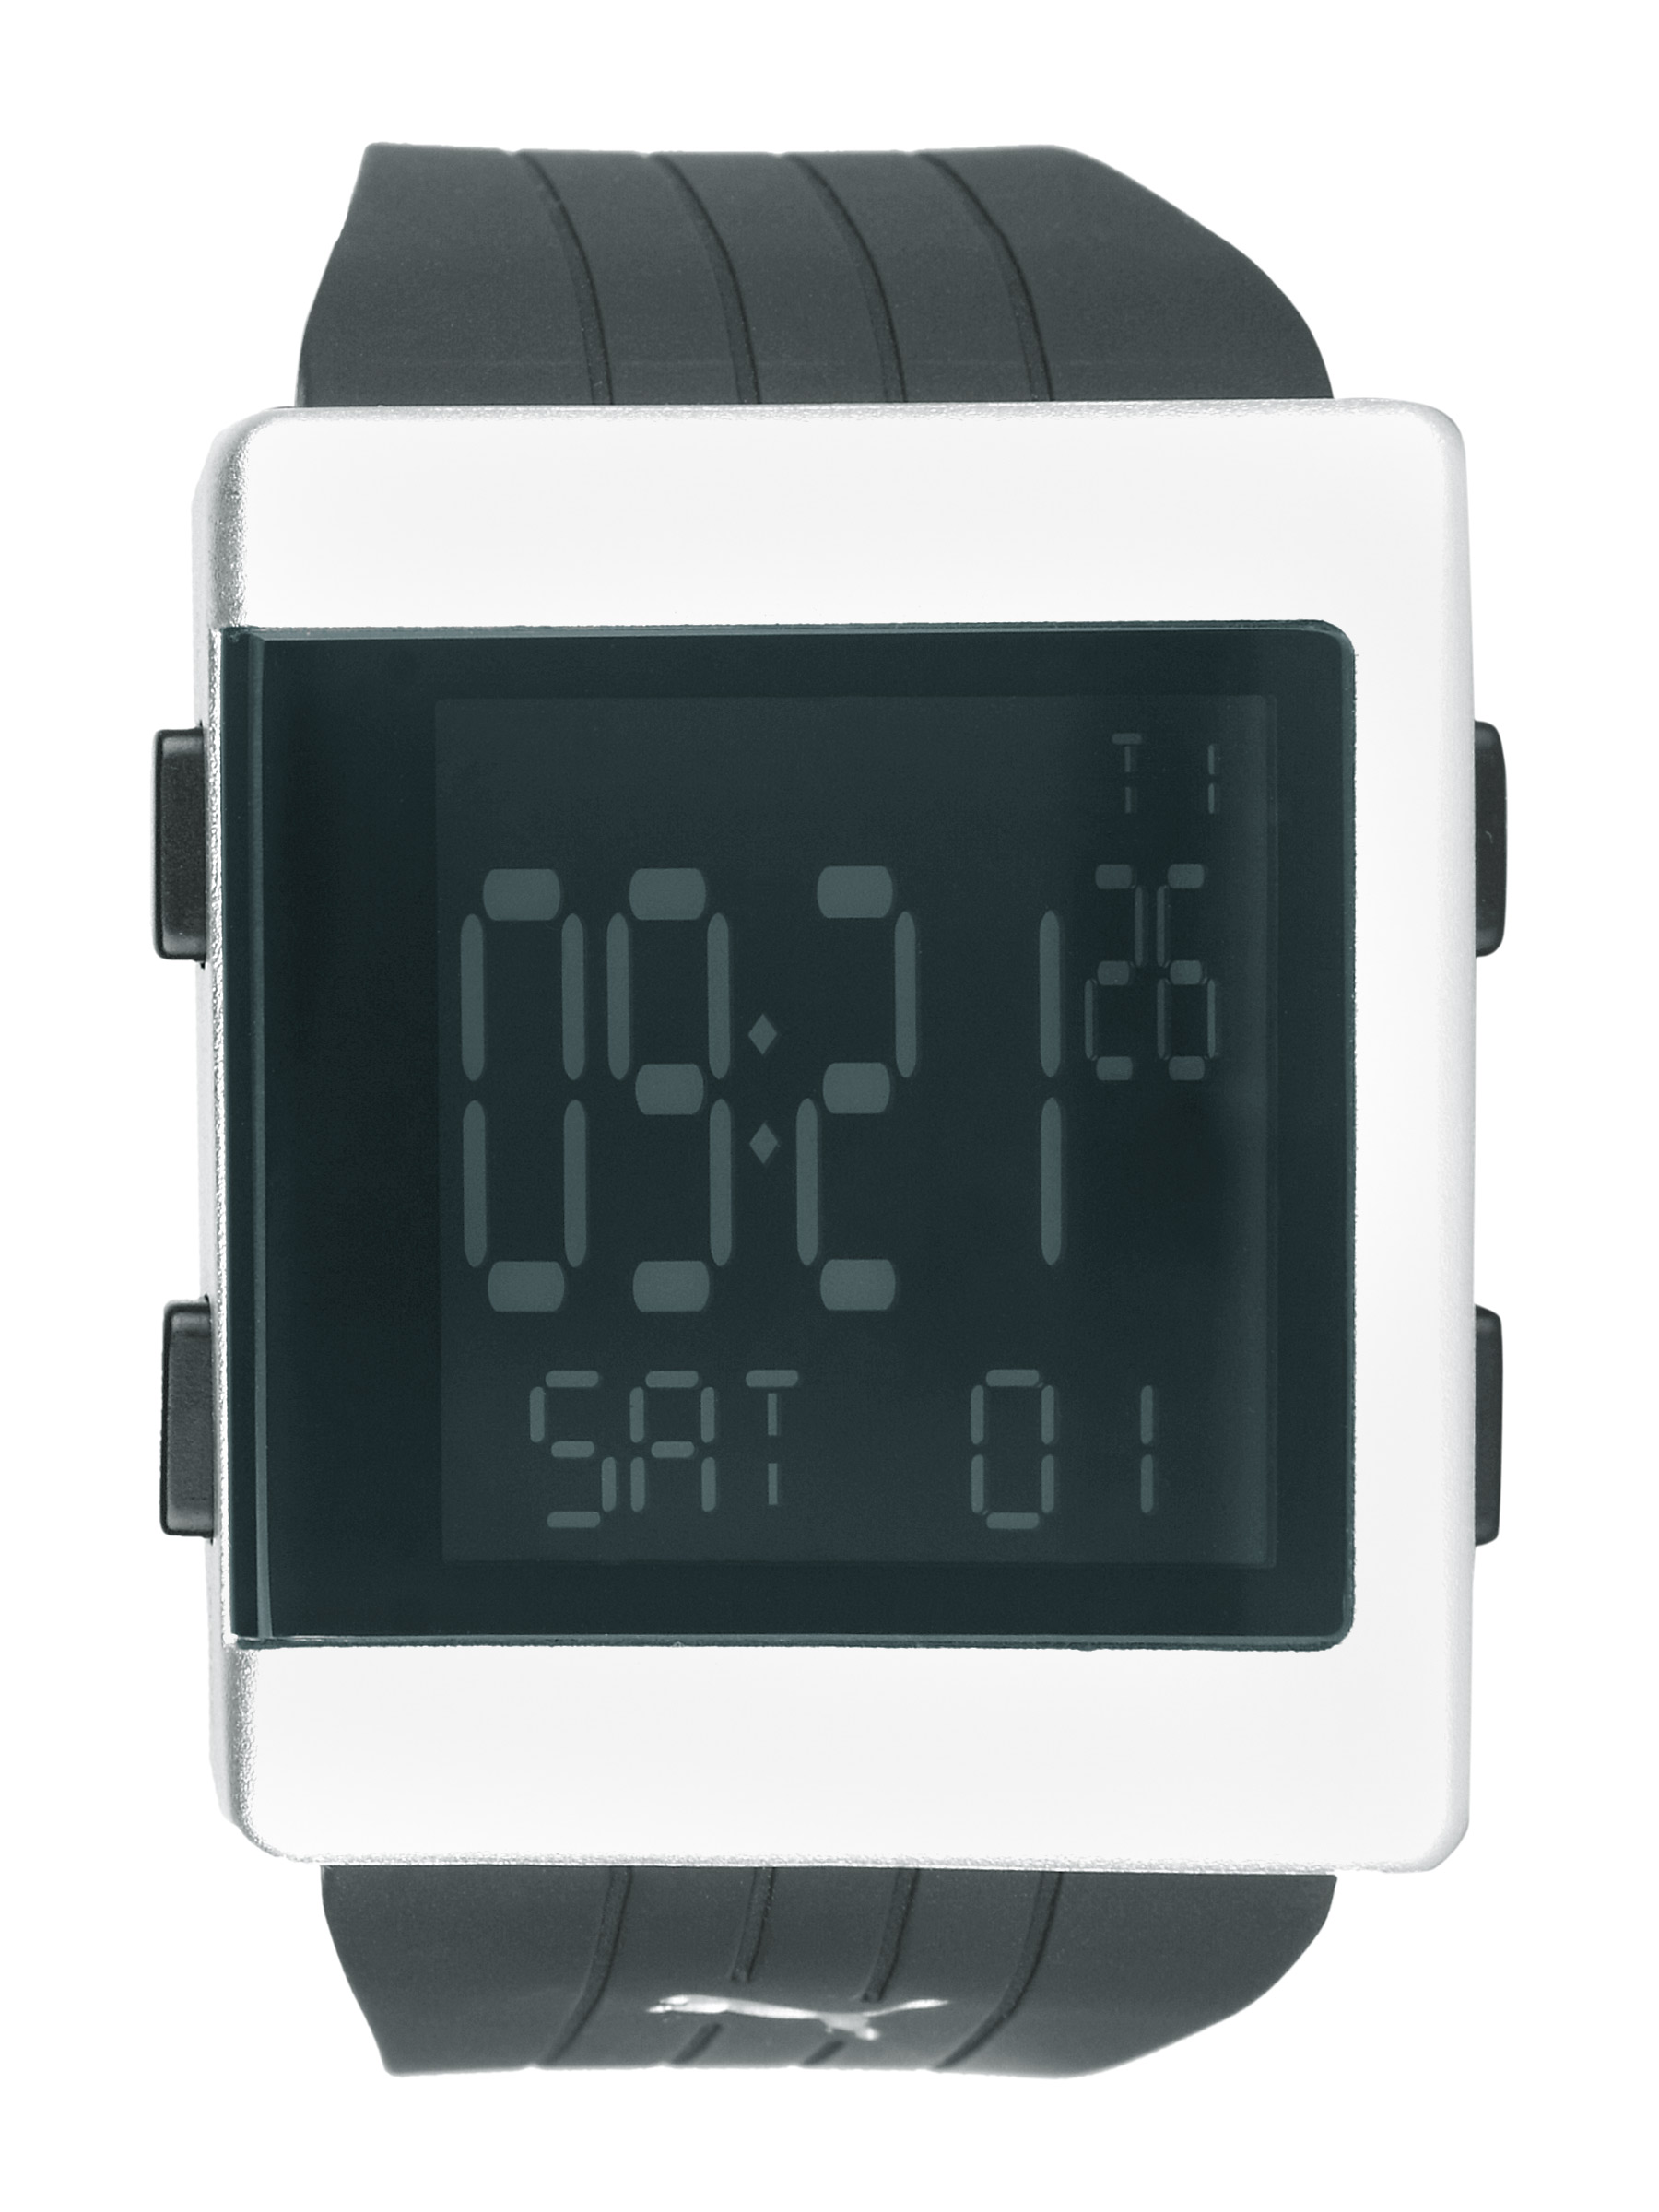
Puma Men Atlantis Black Watches
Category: Accessories / Watches / Watches
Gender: Men
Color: Black
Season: Winter 2016
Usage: Casual